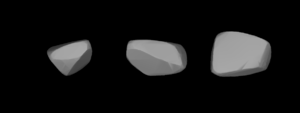
(958) Asplinda est un astéroïde de la ceinture principale découvert le 28 septembre 1921 par l'astronome allemand Karl Reinmuth. Sa désignation provisoire était 1921 KC.